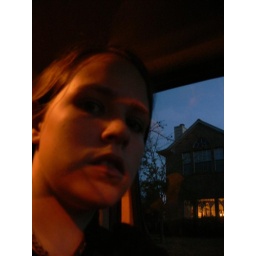
yeah.. in my car outside my house *shrug*